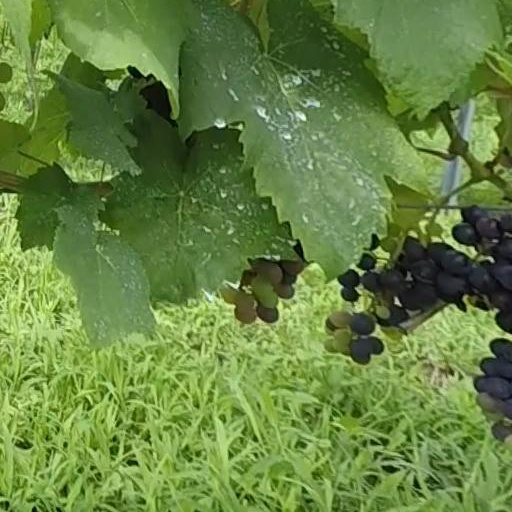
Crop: grape